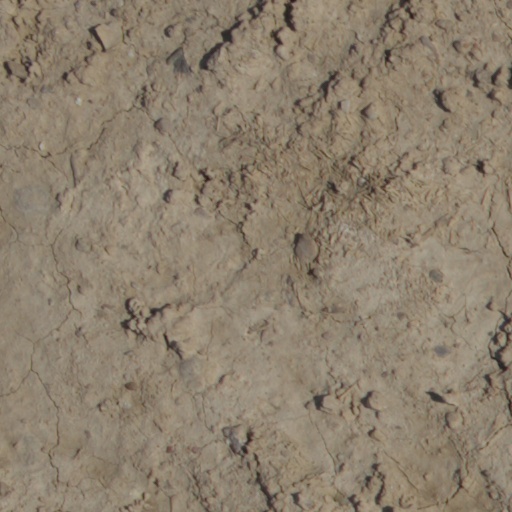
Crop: wheat